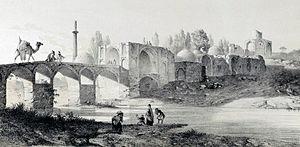
Village de Chéheristân, près d'Ispahan